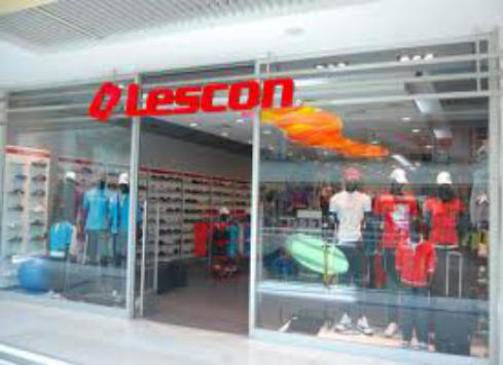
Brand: lescon
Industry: Sports